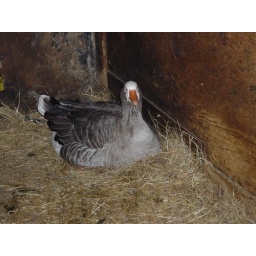
The old grey goose in the cow barn